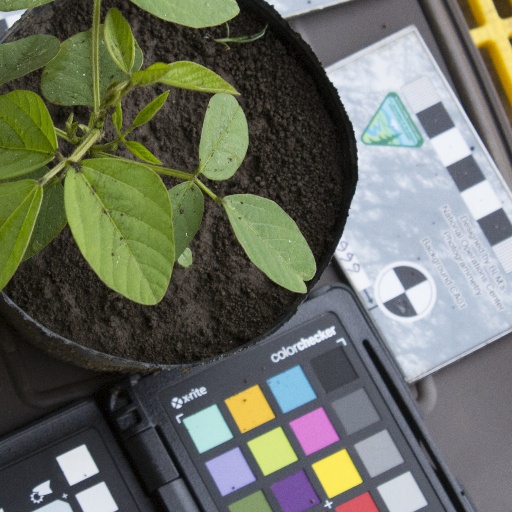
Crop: soybean